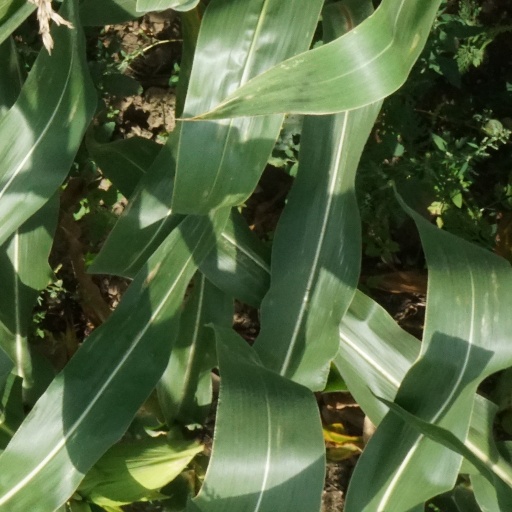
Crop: maize; corn